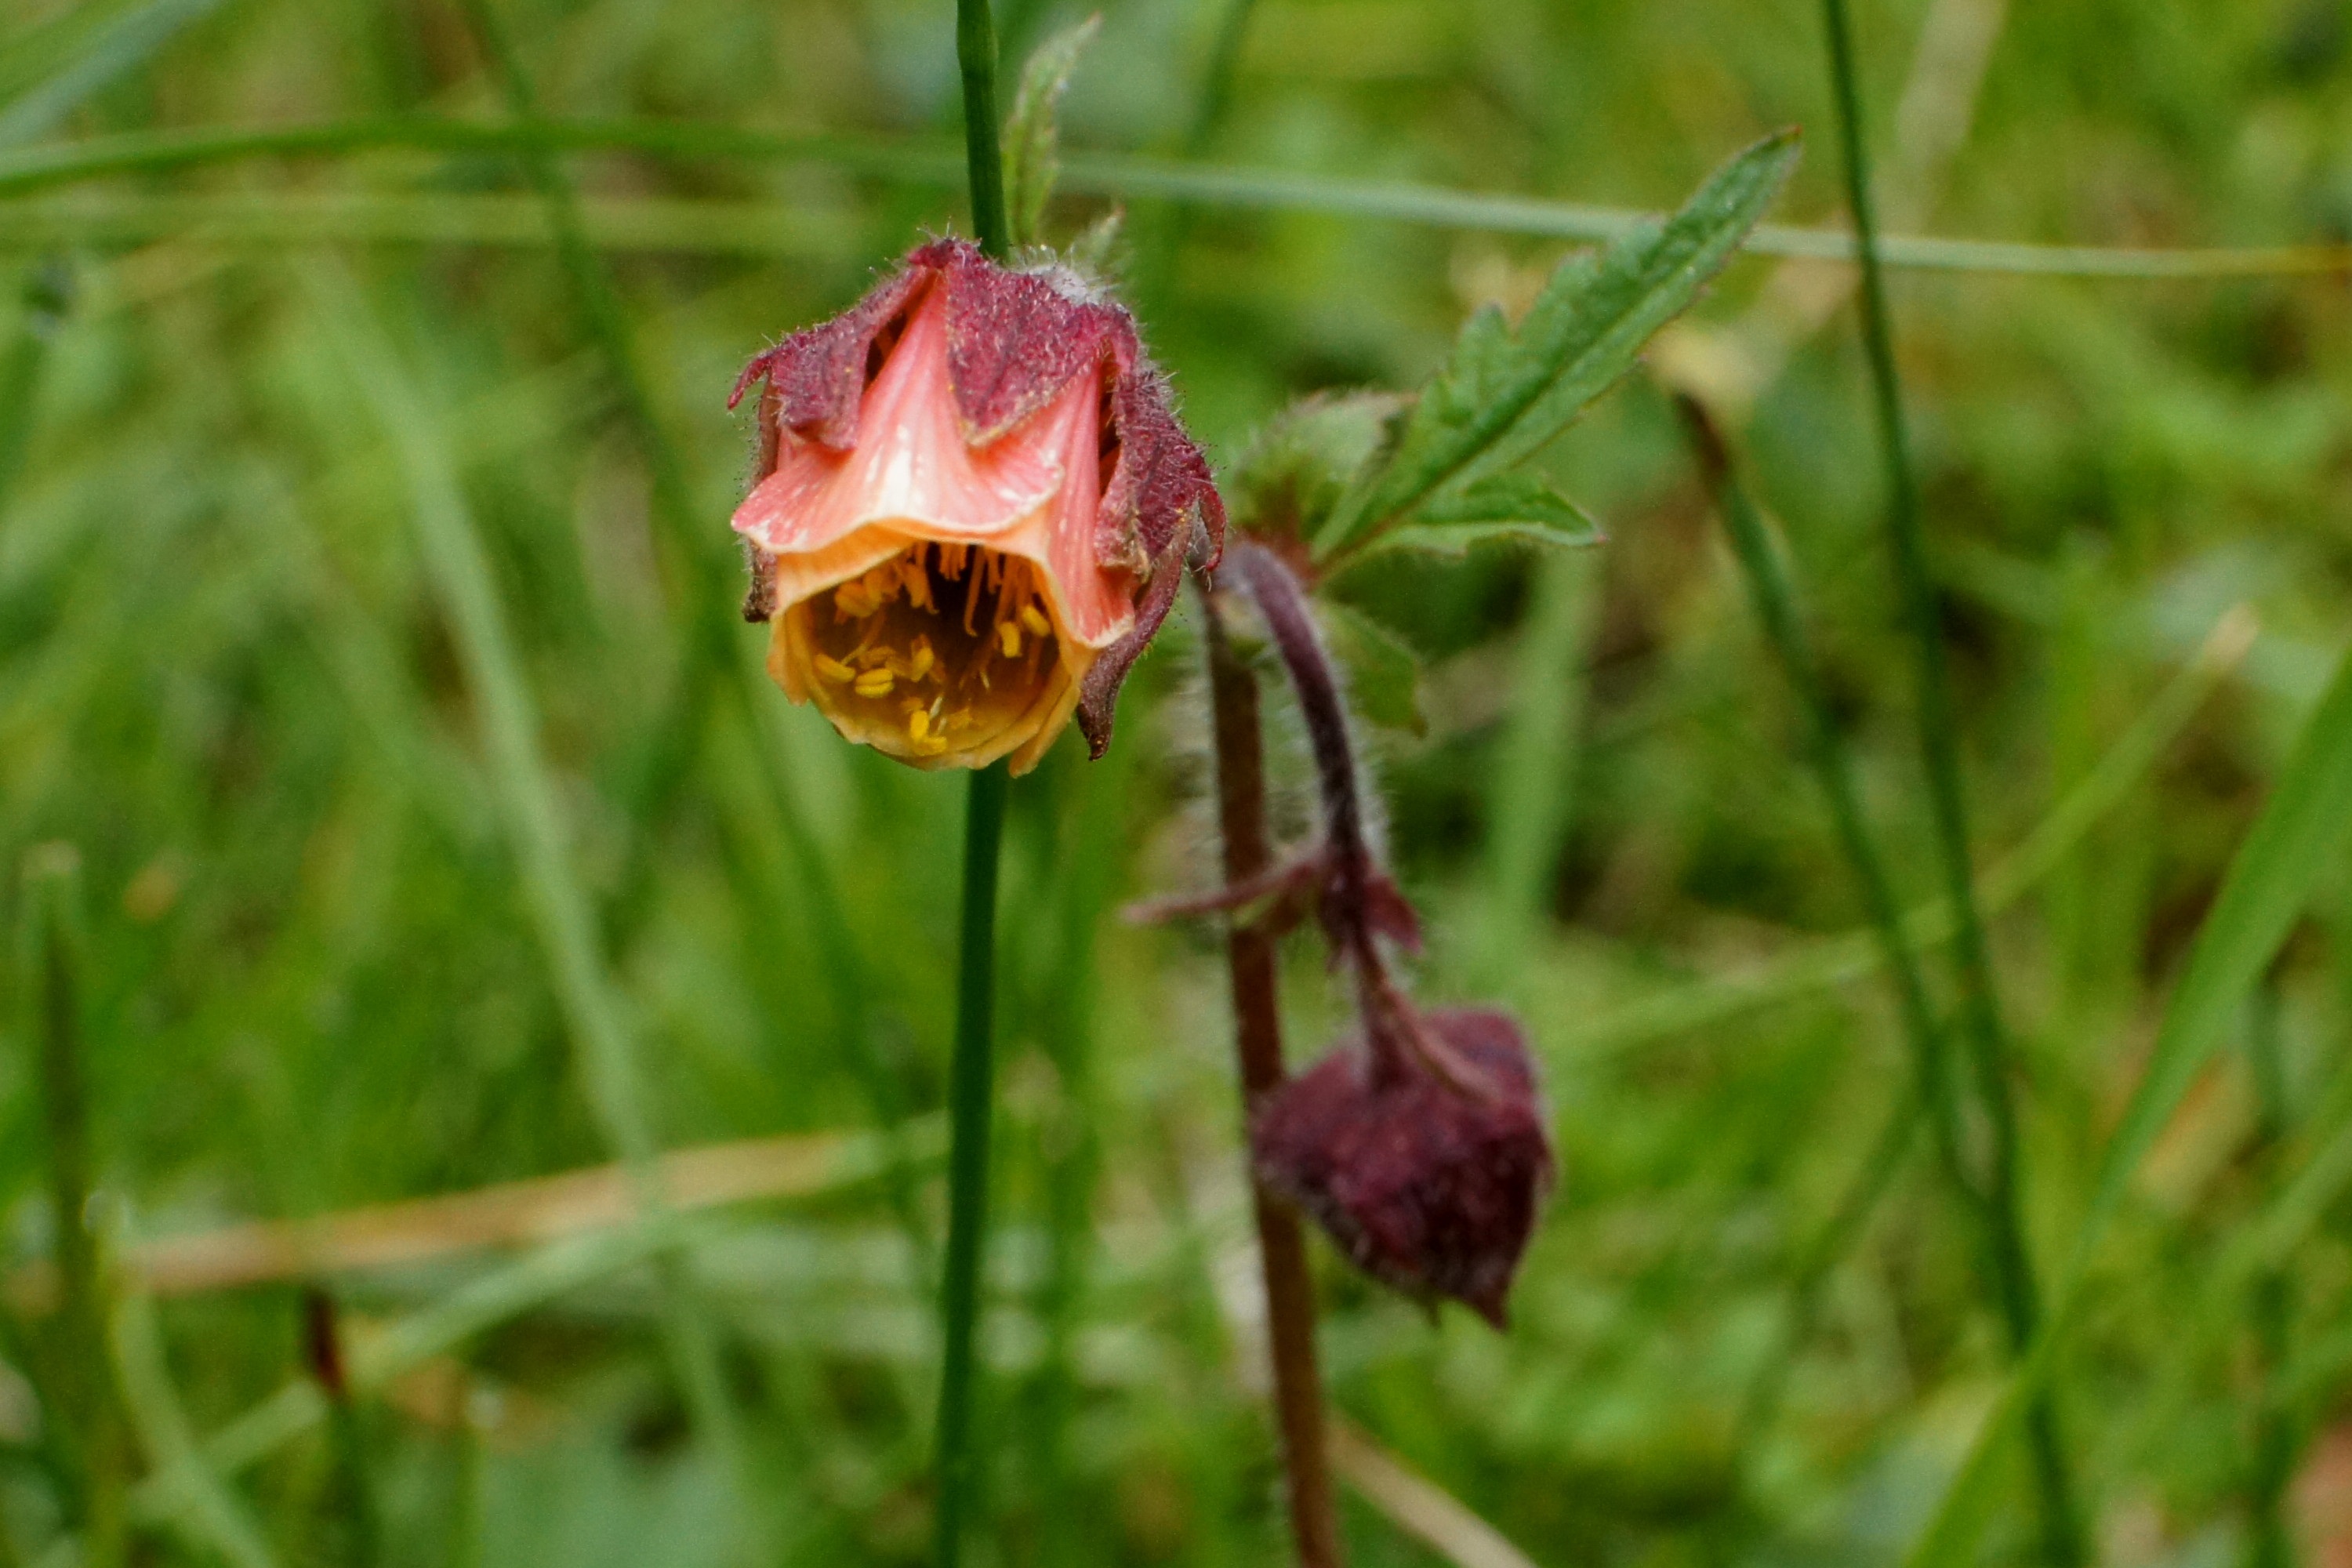
blossom, plant, meadow, prairie, flower, bloom, produce, botany, close, flora, wildflower, cypripedium, macro photography, flowering plant, avens, bach avens, geum rivale, plant stem, land plant, snake's head